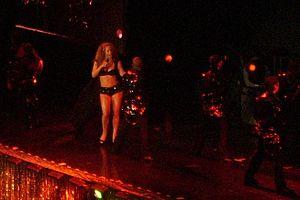
Rainbow est le septième album studio de l'artiste américaine Mariah Carey sorti le 2 novembre 1999 sous le label Columbia Records. L'album poursuit l'évolution commencée avec l'album Butterfly qui l'amène vers le R&B. Rainbow est un mélange de hip-hop et de R&B, avec aussi quelques ballades. Carey collabore notamment avec Teddy Riley, David Foster ou encore Diane Warren, qui remplace Walter Afanasieff, le principal auteur de Carey dans les années 1990. En conséquence de sa séparation avec Tommy Mottola, Carey a plus de contrôle sur sa musique et sur l'album. Elle décide donc de collaborer avec Jay-Z, Usher et Snoop Dogg.
Heartbreaker est une chanson de l'artiste américaine Mariah Carey. Elle sort le 21 septembre 1999 sous le label Columbia Records et est le premier single du septième album studio de Carey, Rainbow. La chanson est écrite par Carey et Jay-Z puis produite par la chanteuse et DJ Clue. Elle échantillonne Attack of the Name Game de Stacy Lattisaw et les auteurs ont les droits d'auteur sur cette chanson. Heatbreaker pousse Carey dans un marché plus R'n'B et hip-hop, devenant son premier single en tant qu'artiste hip-hop. La chanson parle d'une relation d'un point de vue féminin, et explique comment elle revient incessamment vers son amoureux alors qu'il continue à tricher avec elle et lui briser le cœur.